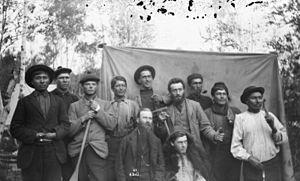
Robert Bell (centre) et les membres de son expédition, durant une enquête de terrain de la Commission géologique du Canada en 1883.
Robert Bell est un géologue, professeur d'université et fonctionnaire canadien. Il est considéré comme le plus grand explotateur scientifique de l'histoire canadienne. En plus de 40 ans de carrière, il nomme plus de 3 000 entités géographiques dans le cadre de nombreuses campagnes d'exploration.